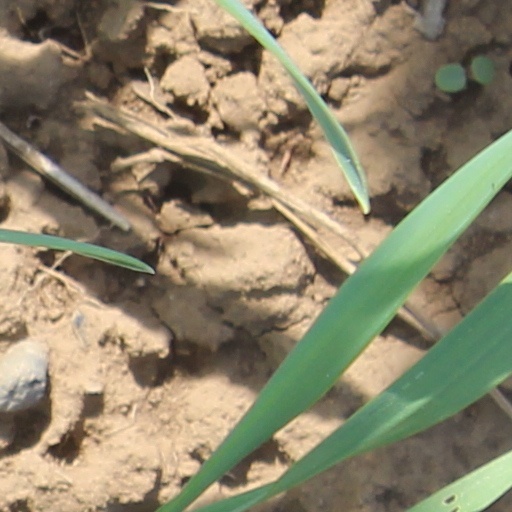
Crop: wheat